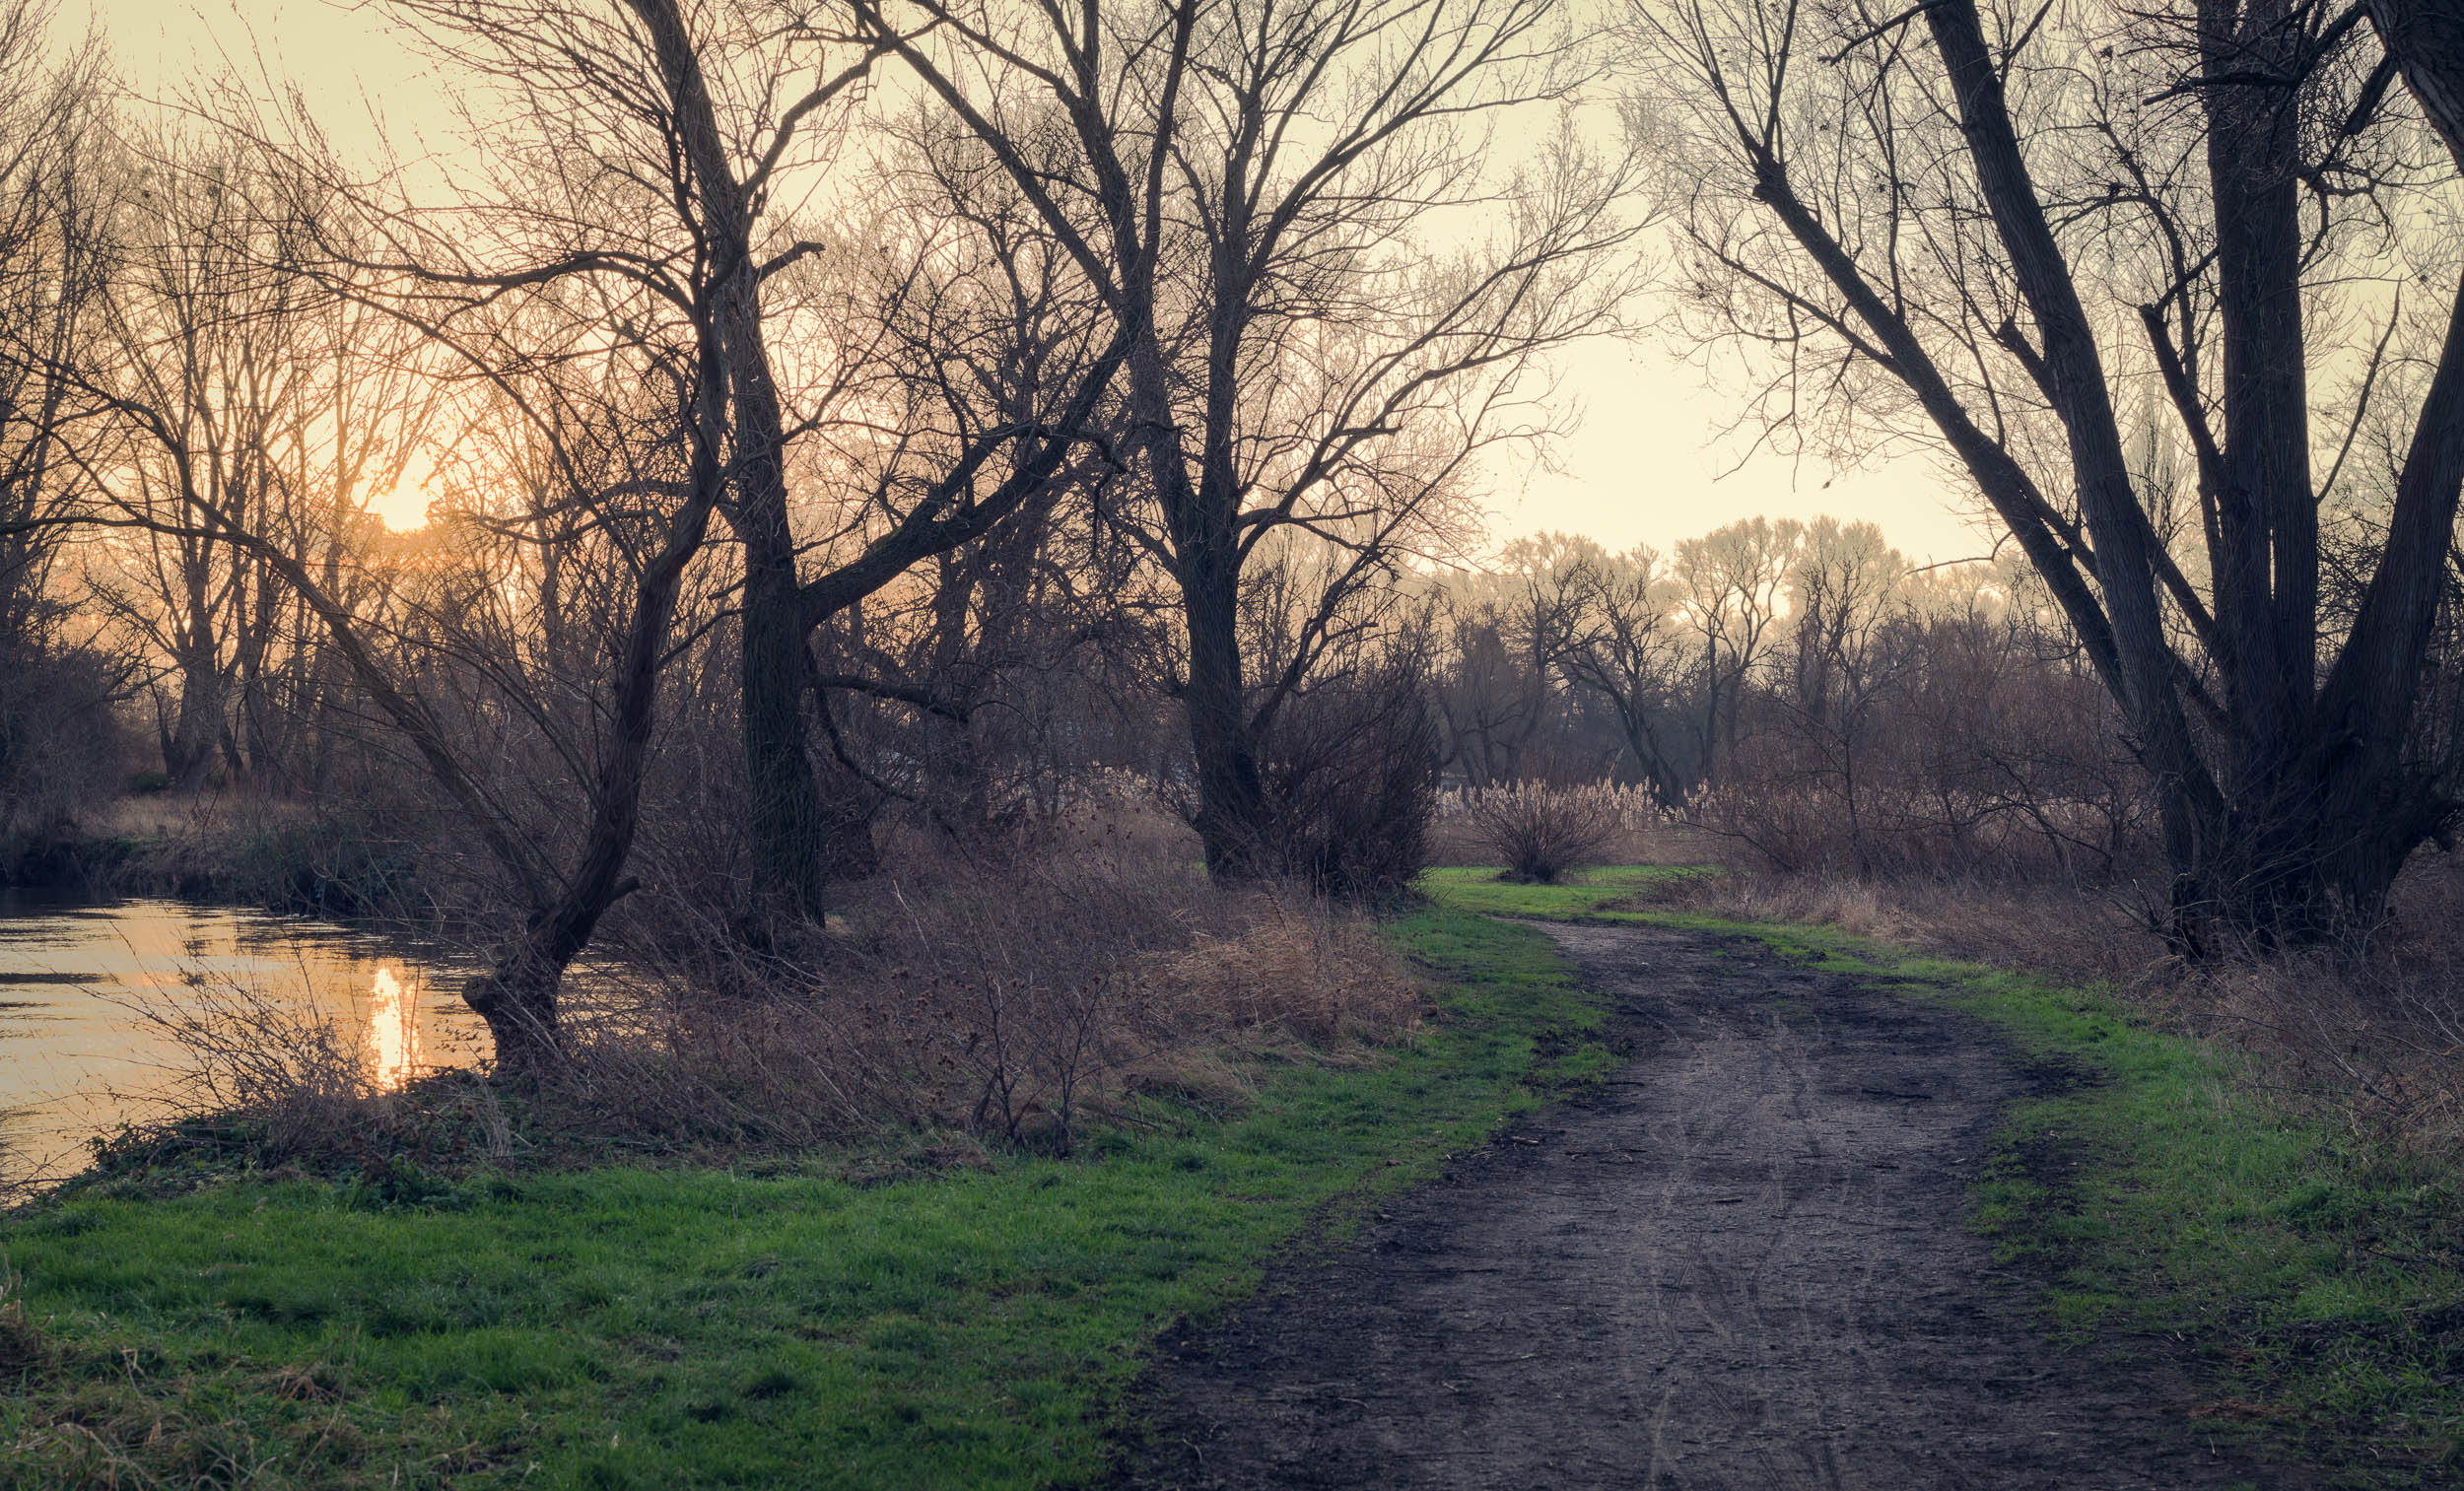
landscape, tree, nature, forest, grass, wilderness, branch, winter, plant, sunrise, sunset, road, mist, field, prairie, sunlight, morning, leaf, fall, hill, dawn, environment, evening, scenic, autumn, park, season, trees, outdoors, woods, daylight, woodland, habitat, rural area, natural environment, atmospheric phenomenon, woody plant